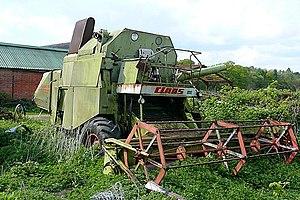
Turmer est un petit hameau situé près de Harbridge, dans le district de New Forest, dans le comté du Hampshire, en Angleterre.